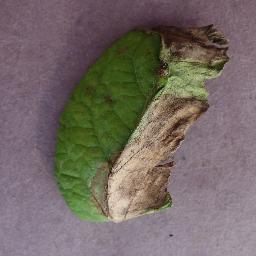
Label: Potato___Late_blight